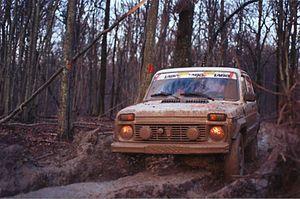
Lada Niva
La Lada Niva est une automobile de la marque Lada commercialisée depuis 1977.